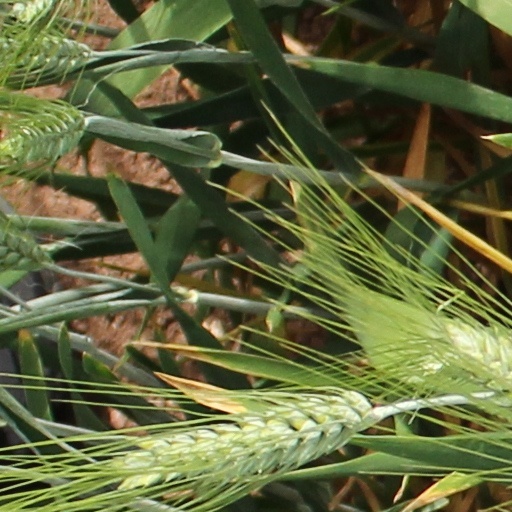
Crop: wheat